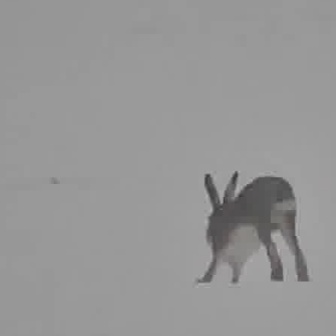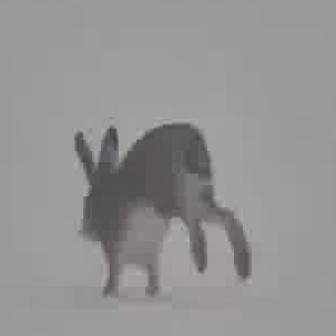
  Please identify the target specified by the bounding box [193,167,309,282] in the first image and locate it in the second image. Return the coordinates in [x_min,y_min,x_max,y_max] format.
Answer: [71,118,251,297]